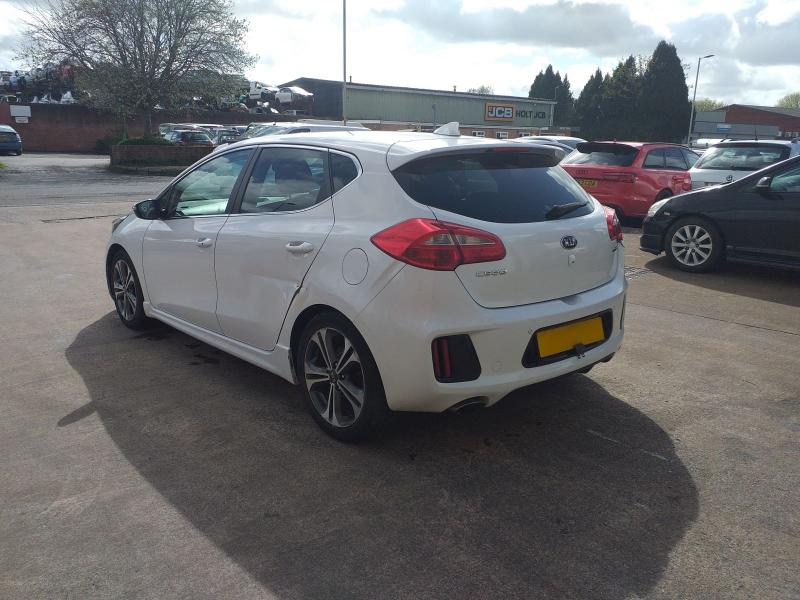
Aucun dommage détecté.
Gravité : aucun